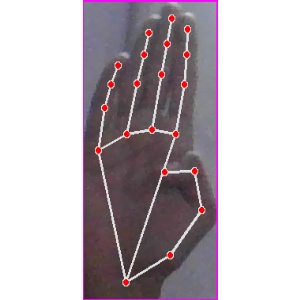
अक्षर: झ